Louis Penfield House

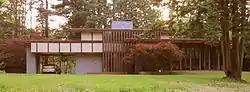

The Louis Penfield House is a house at 2203 River Road in Willoughby Hills, a suburb of Cleveland, Ohio, United States. One of nine Usonian homes in Ohio designed by Frank Lloyd Wright, the Penfield House was built for the art teacher Louis Penfield. The two-story house is made of wood panels and concrete blocks, with large glass windows on the exterior. Inside are an open-air carport, a combined living–dining–kitchen area on the first floor, and three bedrooms above the kitchen. Since Penfield wanted the house to accommodate his stature, the house has higher doorways than many other buildings designed by Wright. The house is on the National Register of Historic Places.